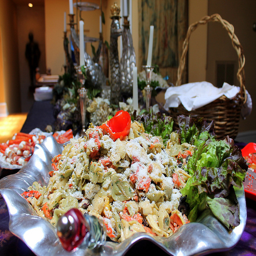
A large platter of food is displayed on a table.
A large salad is sitting in a bowl on the table.
There is a variety of food in different dishes on the table.
a great big bowl of shrimp salad
A colorful display of Christmas treats on a silver tray.